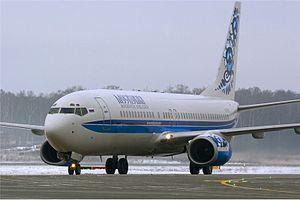
Moskovia Airlines est une compagnie aérienne russe, dont le siège est à Moscou. Elle est spécialisée dans les vols entre la Russie et l'Asie centrale ainsi que l'Italie. La compagnie effectue tant des vols réguliers que vols charters.